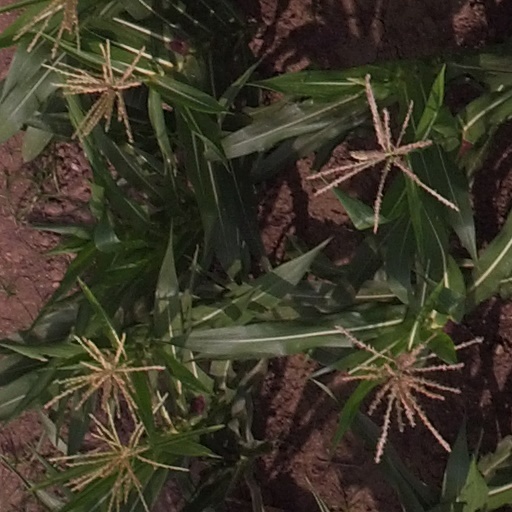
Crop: maize; corn